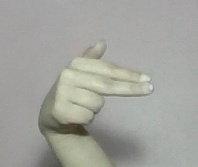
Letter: ghain